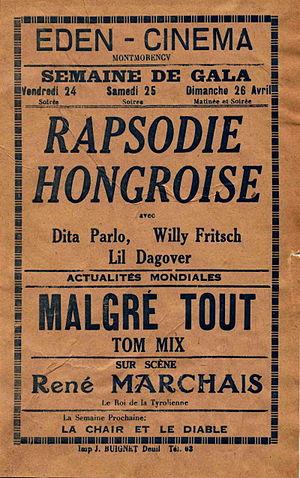
René Marchais sur une affiche de l'Eden Cinema
René Marchais, de son nom complet René Auguste Alexis Calixte Marchais, est un chanteur et parolier français né à Saint-Chartier le 14 octobre 1877 et mort le 6 novembre 1949 à Paris, réputé pour ses yodel et ses chansons tyroliennes.